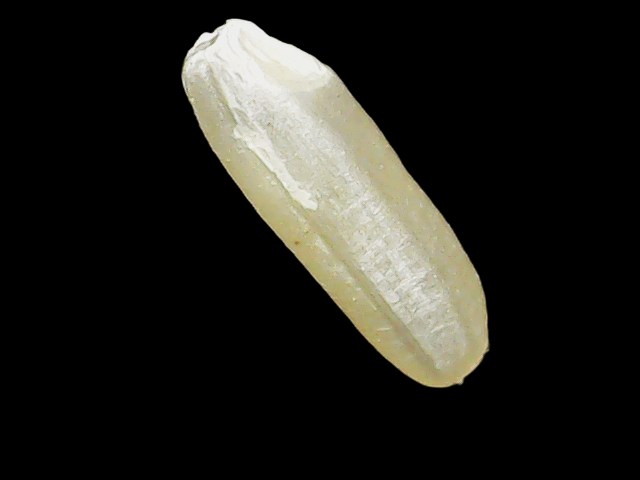
Rice variety: Binadhan16